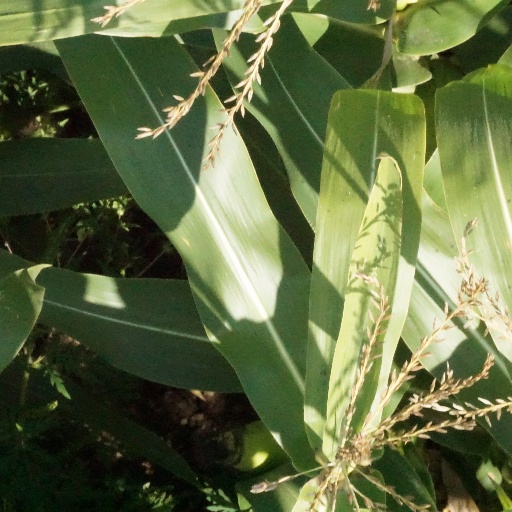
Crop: maize; corn